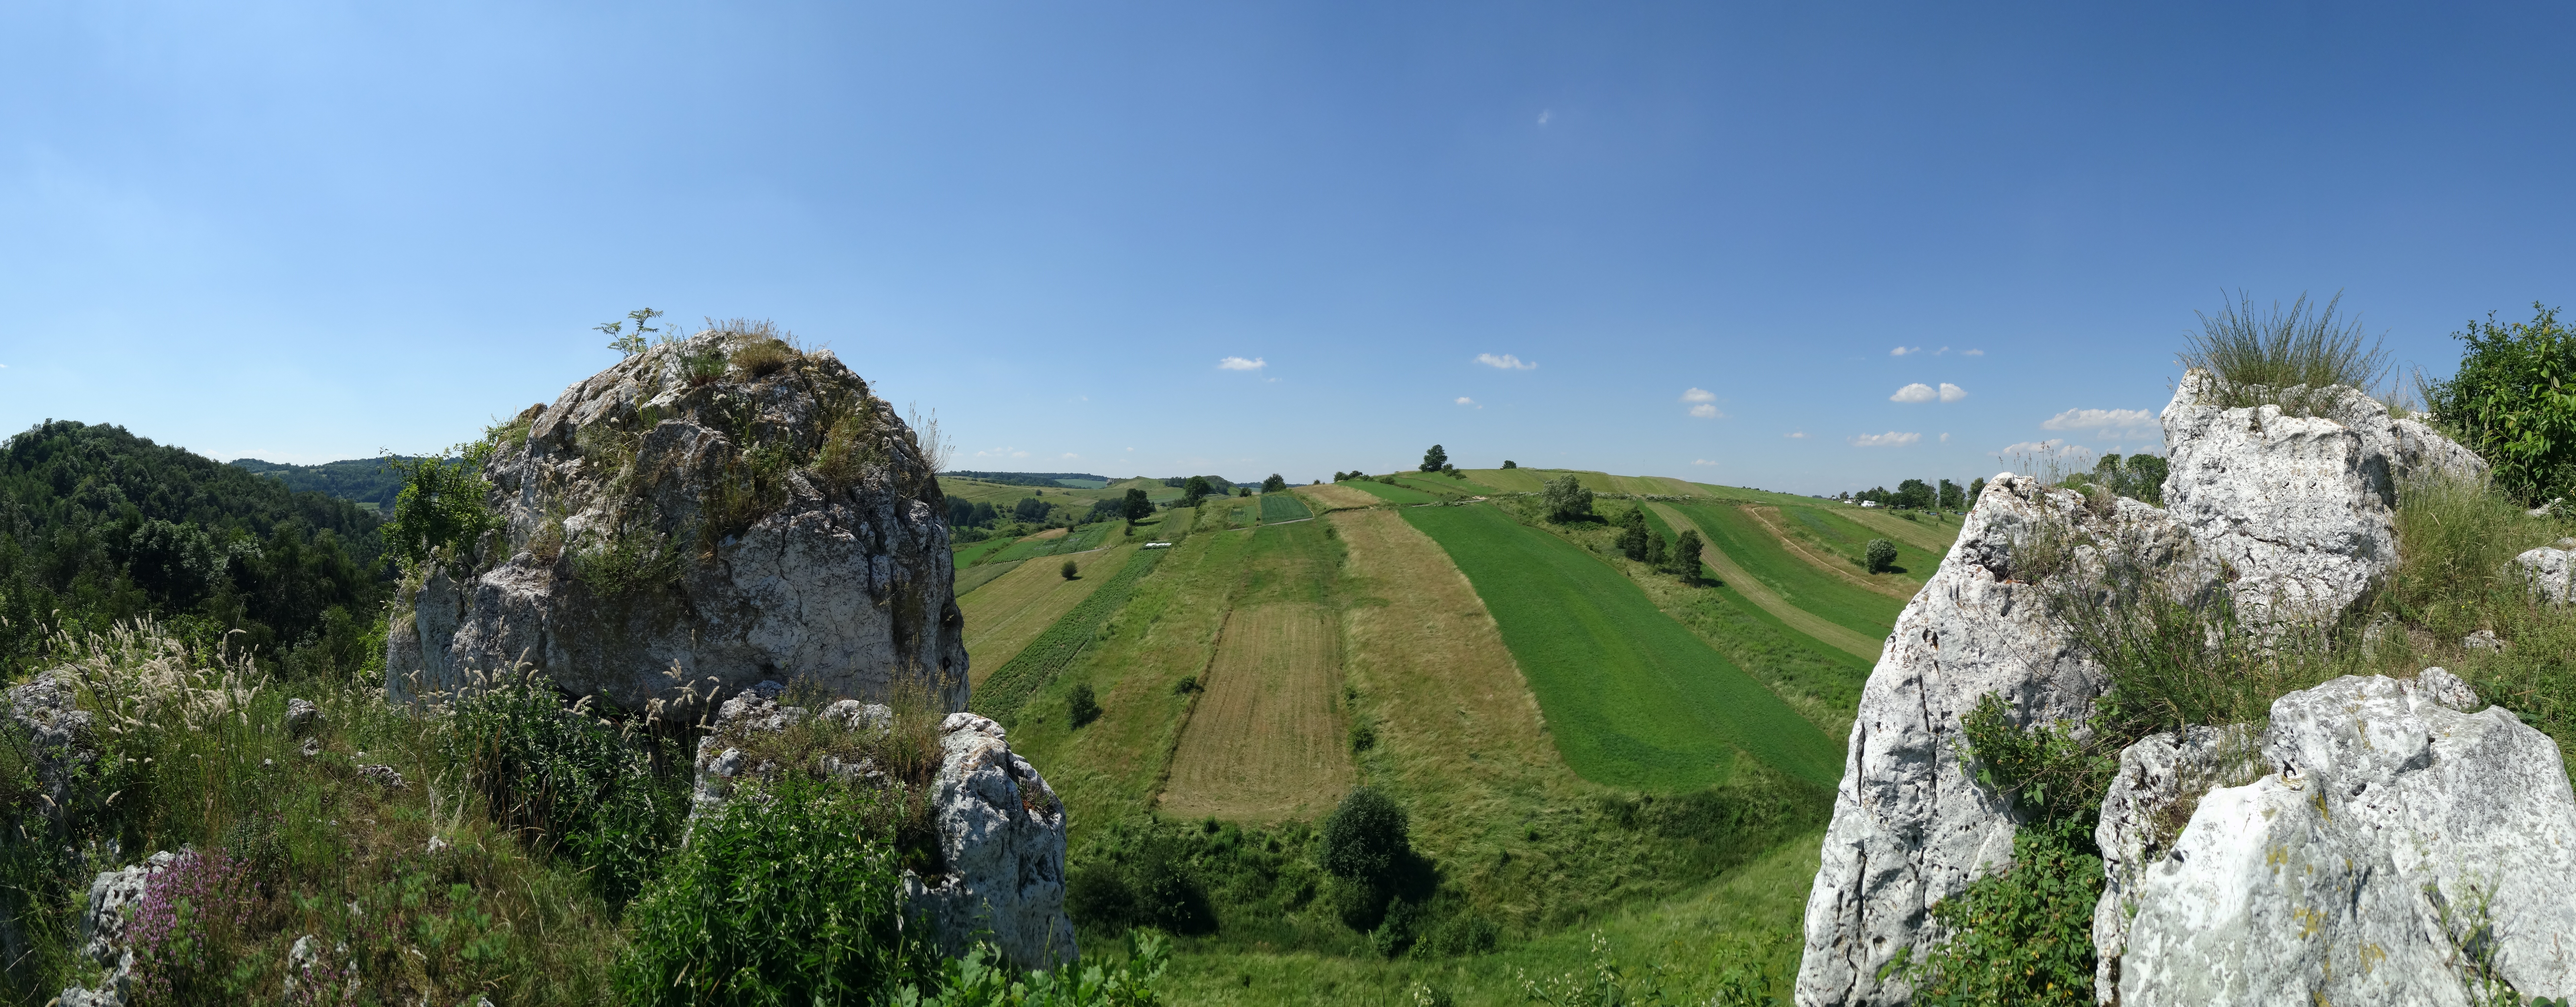
landscape, nature, rock, walking, mountain, trail, hill, valley, mountain range, panorama, cliff, terrain, ridge, rocks, geology, badlands, poland, plateau, ecosystem, landform, mountain pass, limestones, jura krakowsko cz stochowa, biome, mountainous landforms